Scion (comics)

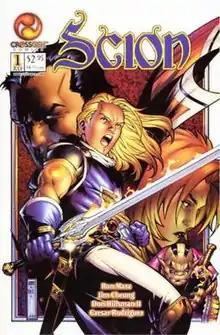
Cover to "Scion" #1

Scion is an American comic book published by CrossGen Entertainment from July 2000 to April 2004. It was cancelled due to the bankruptcy of Crossgen Comics Inc. in 2004.